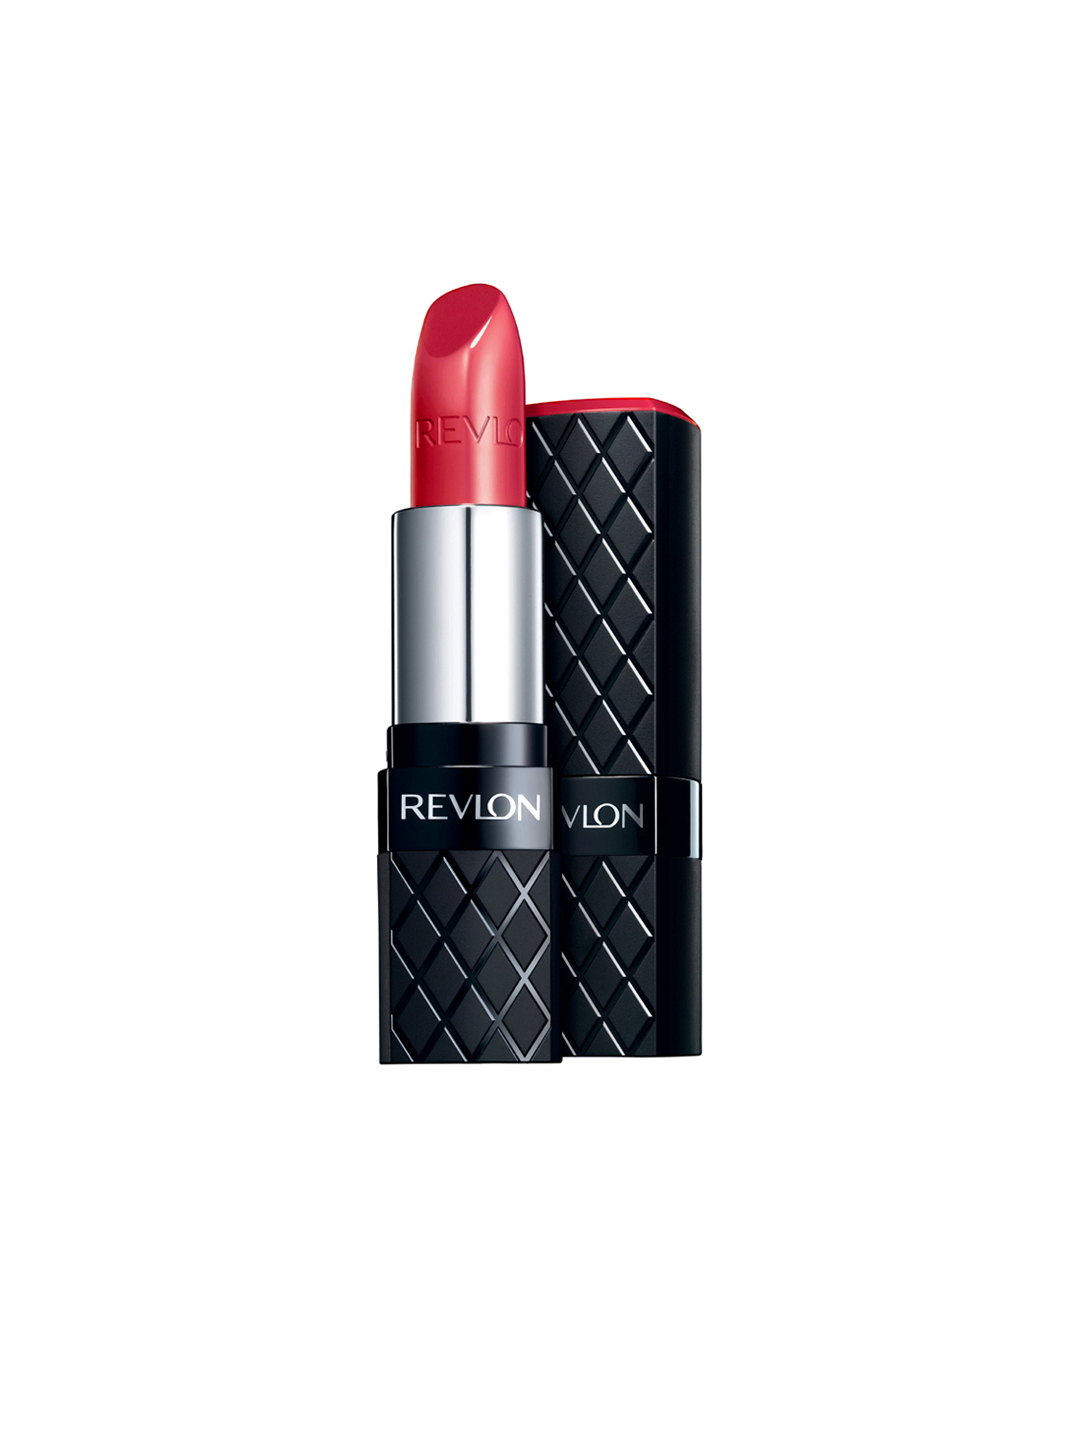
Revlon True Red Colorburst Lipstick 090
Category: Personal Care / Lips / Lipstick
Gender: Women
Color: Red
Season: Spring 2017
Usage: Casual